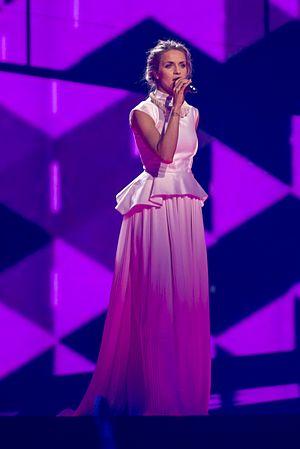
I Stand est la chanson de Gabriela Gunčíková qui représente la Tchéquie au Concours Eurovision de la chanson 2016 à Stockholm.